Kamiyama Station

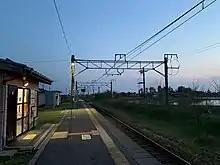
Platform, May 2020

The station consists of one ground-level side platform serving a single bi-directional track. The station is unattended.